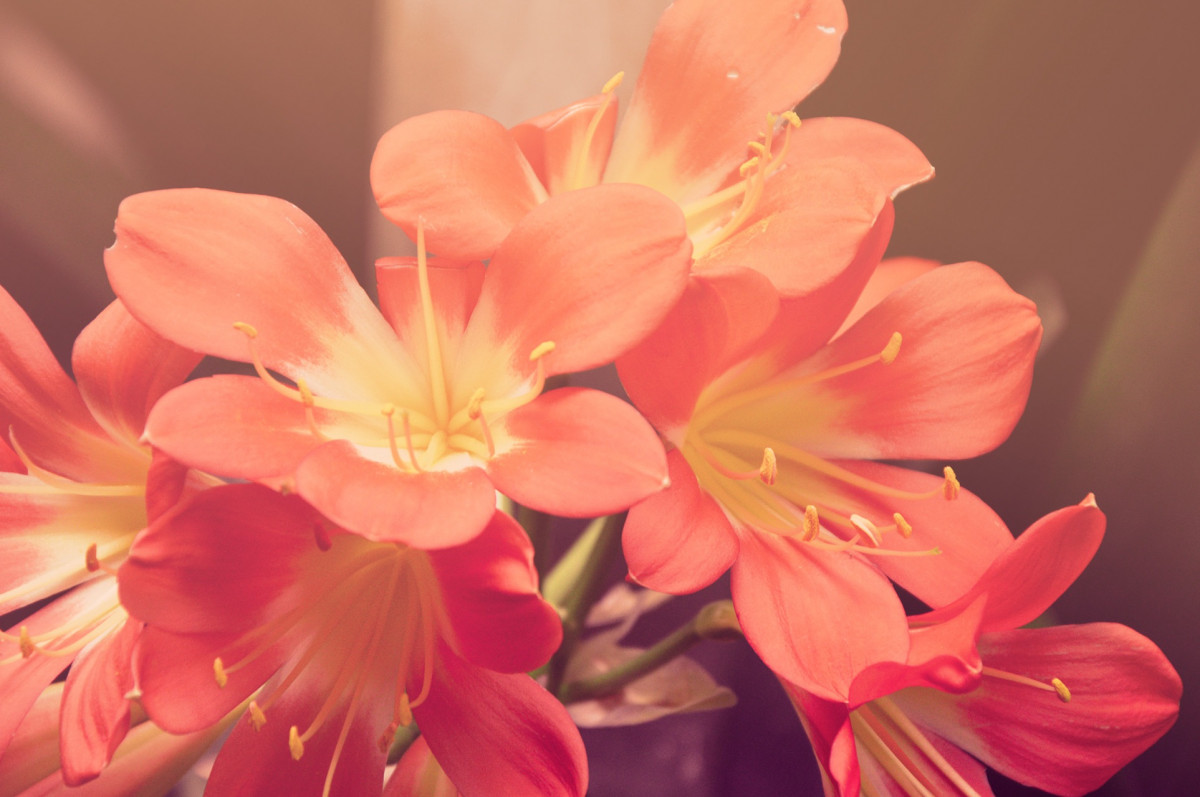
Tags: flower, petal, bloom, floral, red, pink, flora, close up, macro photography, flowering plant